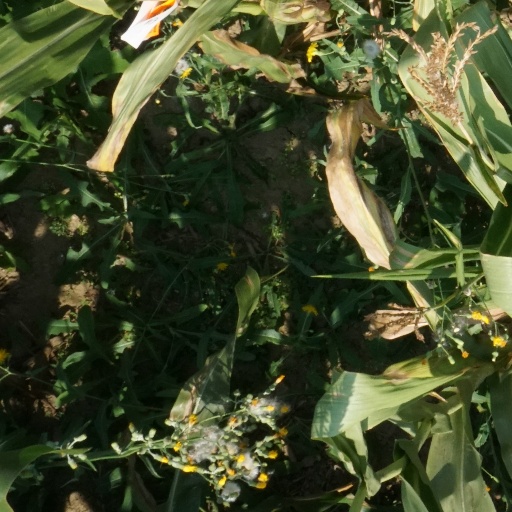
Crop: maize; corn